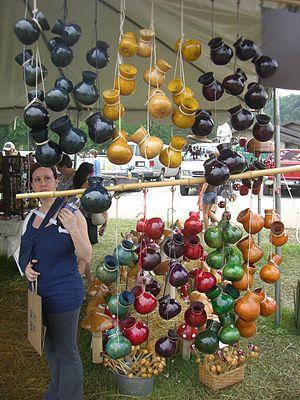
Foire aux taraïettes de la Saint-Jean
La foire à l'ail et aux taraïettes, créée au milieu du XVᵉ siècle, est la plus ancienne foire de Marseille. Dite aussi foire de la Saint-Jean, elle fut d'abord consacrée à la vente des herbes de la saint-Jean, puis à partir de 1860 s'y adjoignit celle des taraïettes. Elle se déroule annuellement de la mi-juin à la mi-juillet sur le cours Belsunce.